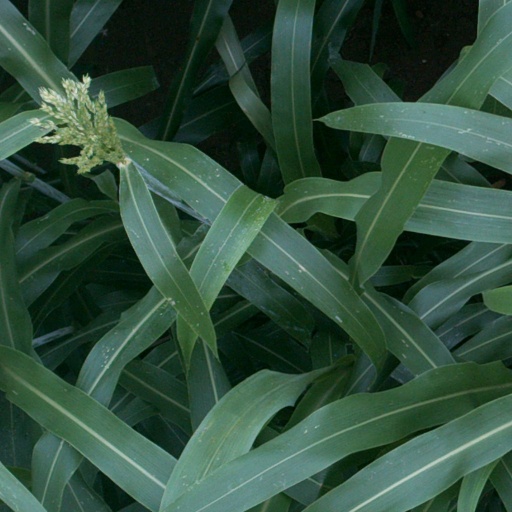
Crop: sorghum